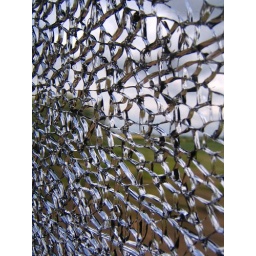
train window breaking in front of me